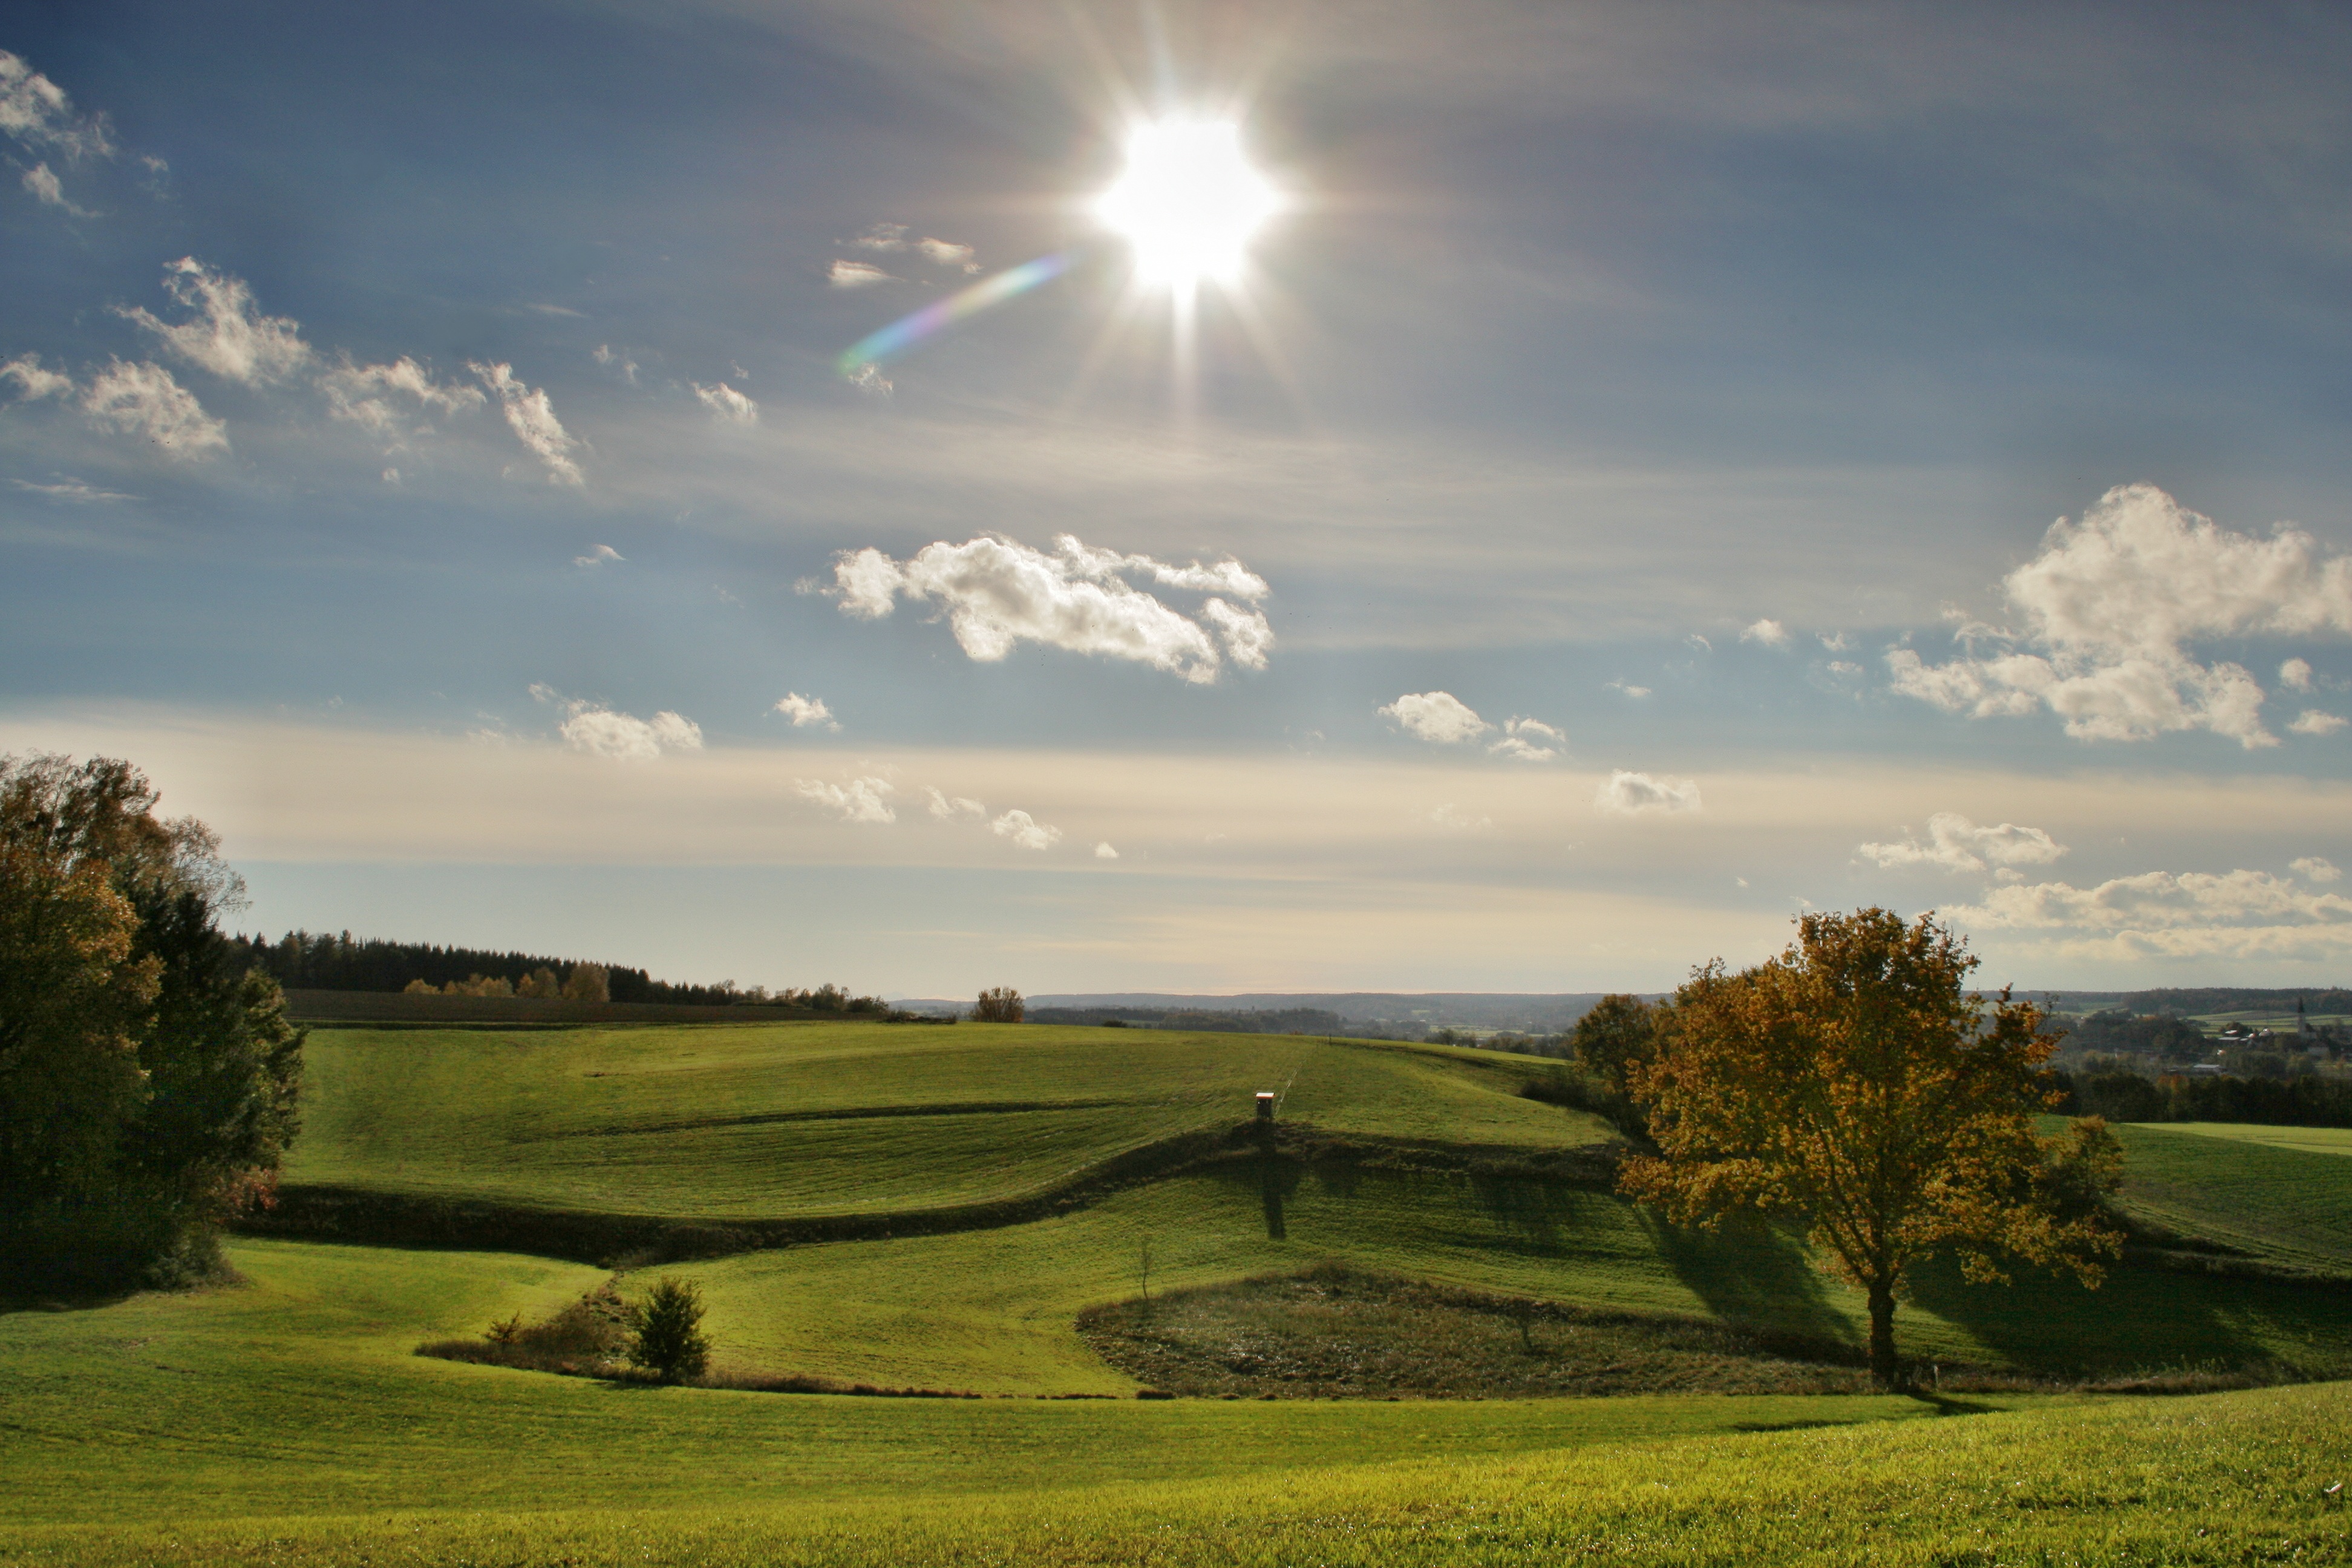
landscape, tree, grass, horizon, cloud, structure, sky, sun, field, meadow, prairie, hill, autumn, plain, golf course, golf club, grassland, rural area, sport venue